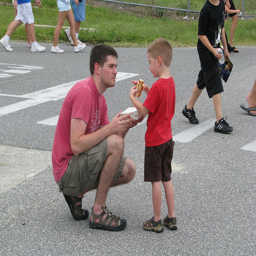
A man bent over on the street having a conversation with a child.
A man crouching down to the level of a child and the child is eating while people walk to the side of them.
A man crouches by a little boy in a red shirt.
A man squatted down next to a child eating a hot dog in a street.
A person is kneeling down while a child holds a hot dog.